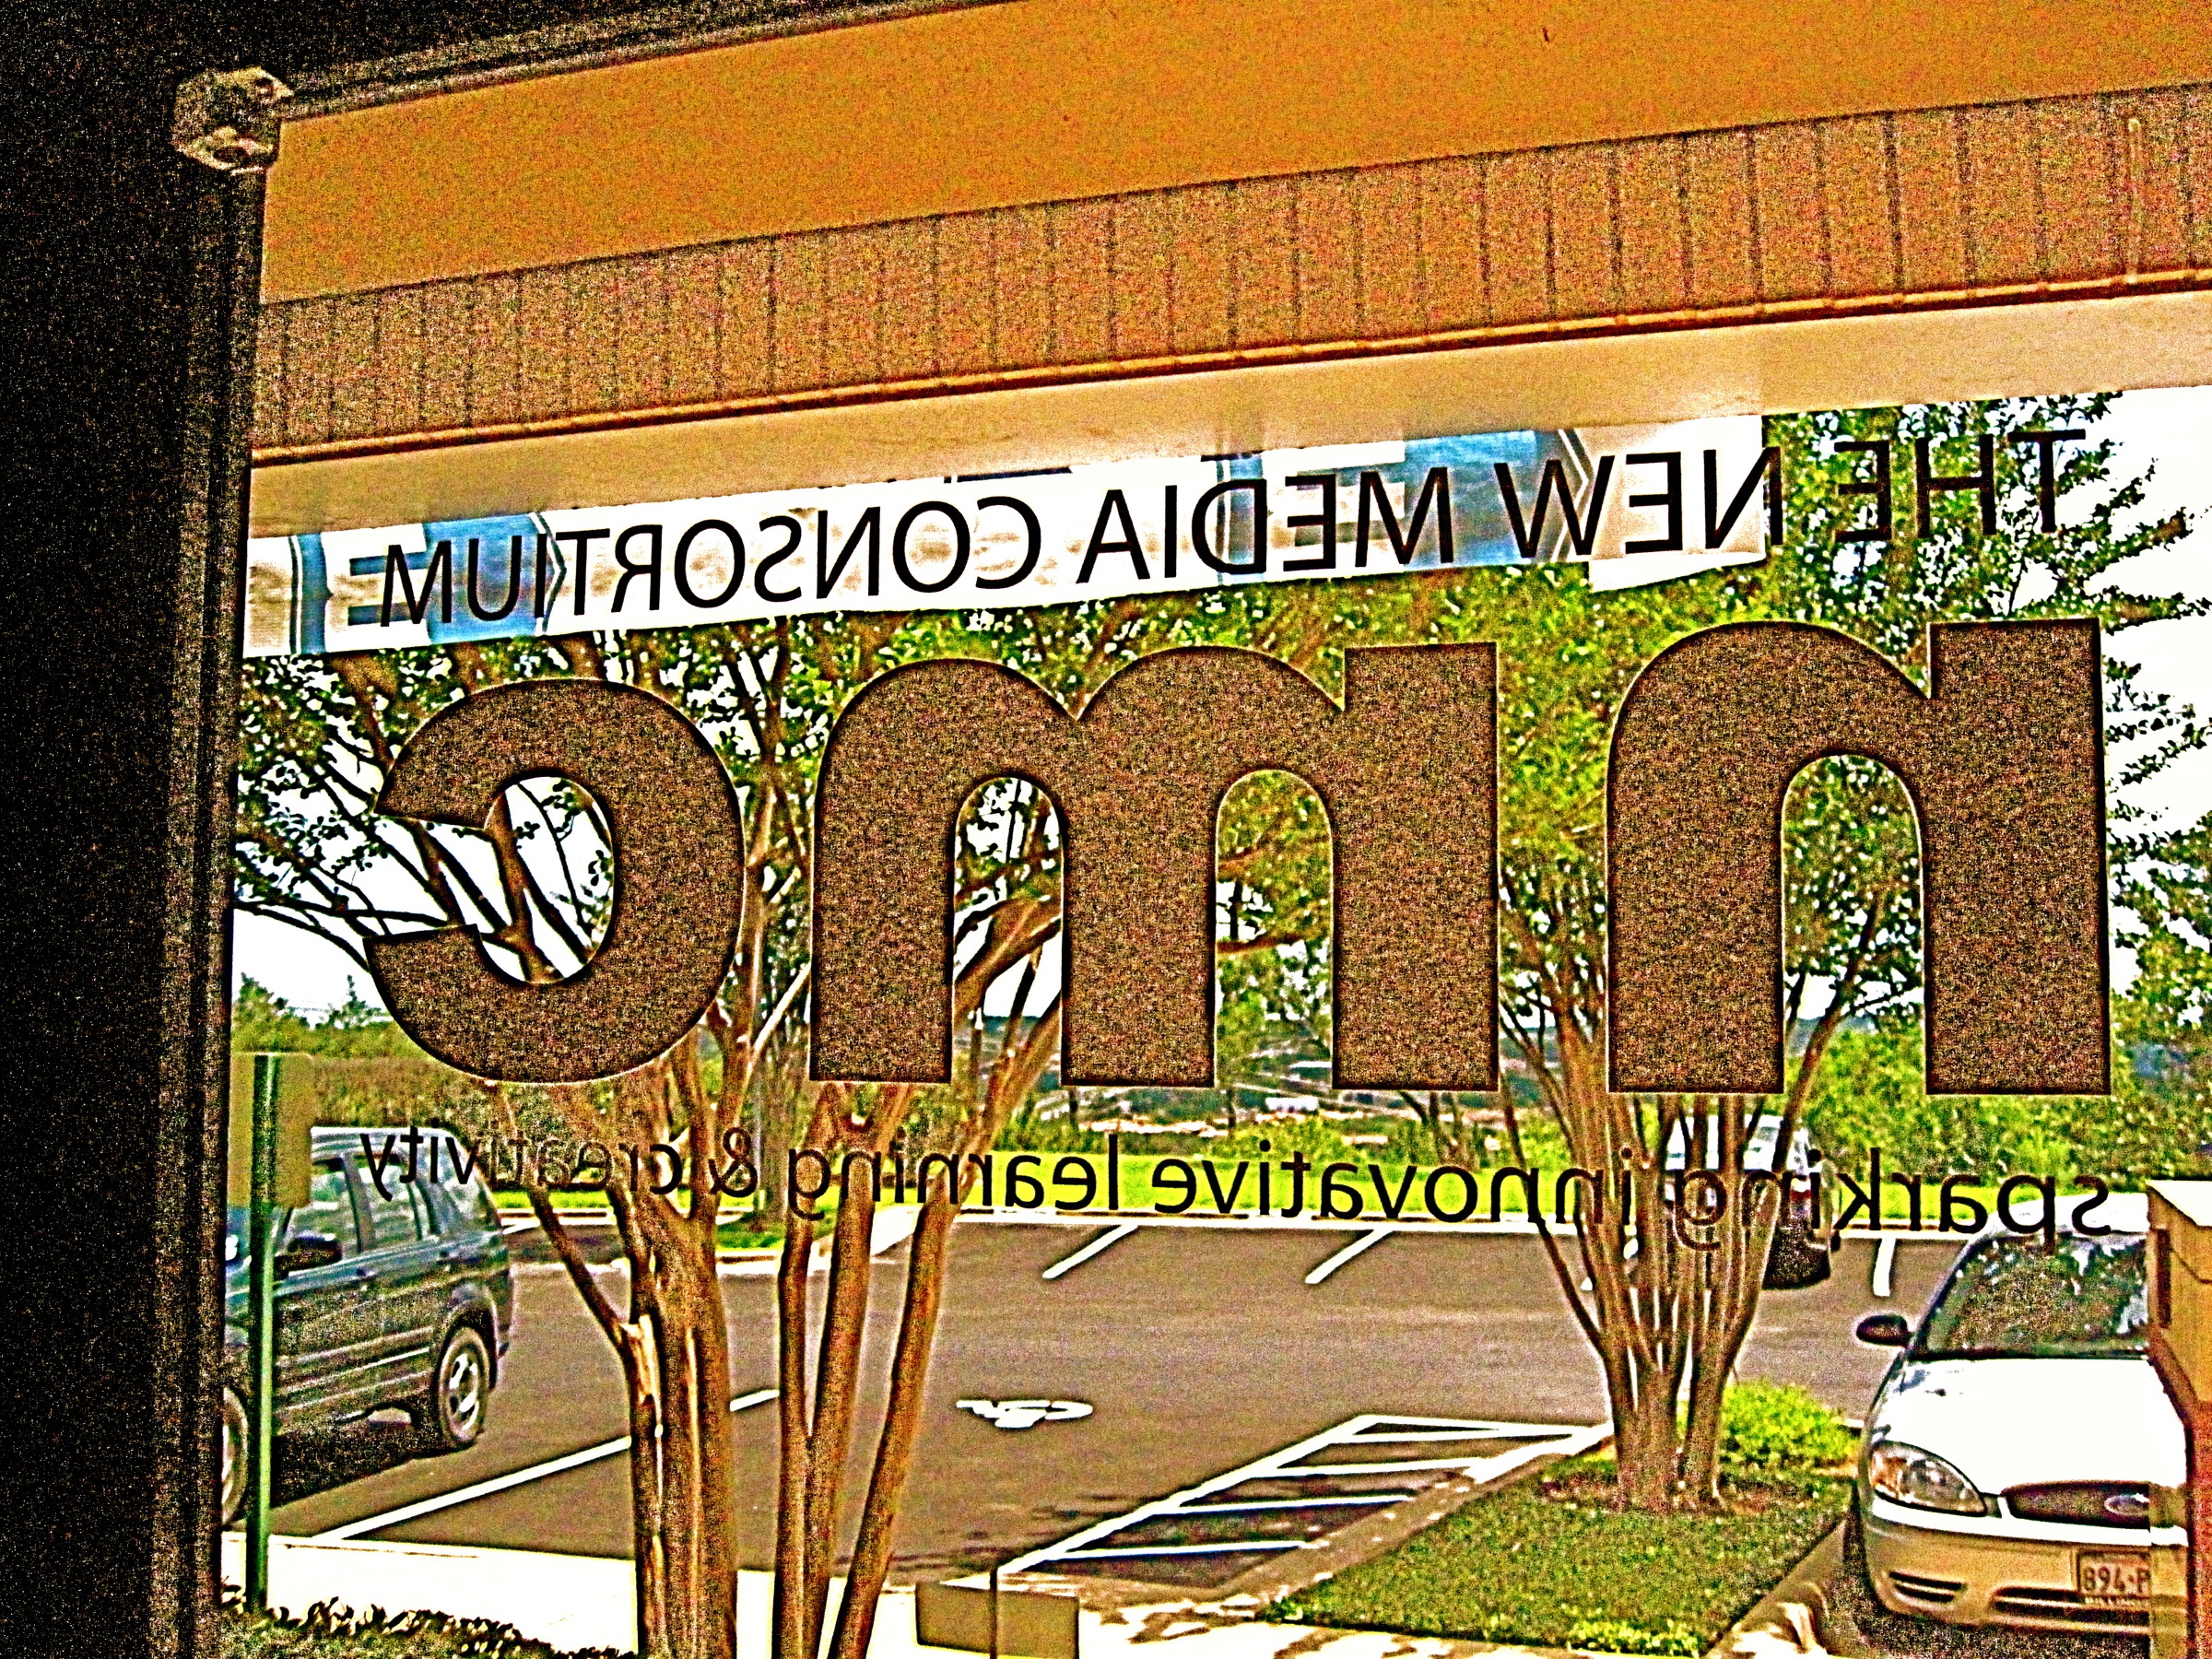
window, glass, arch, austin, nmc